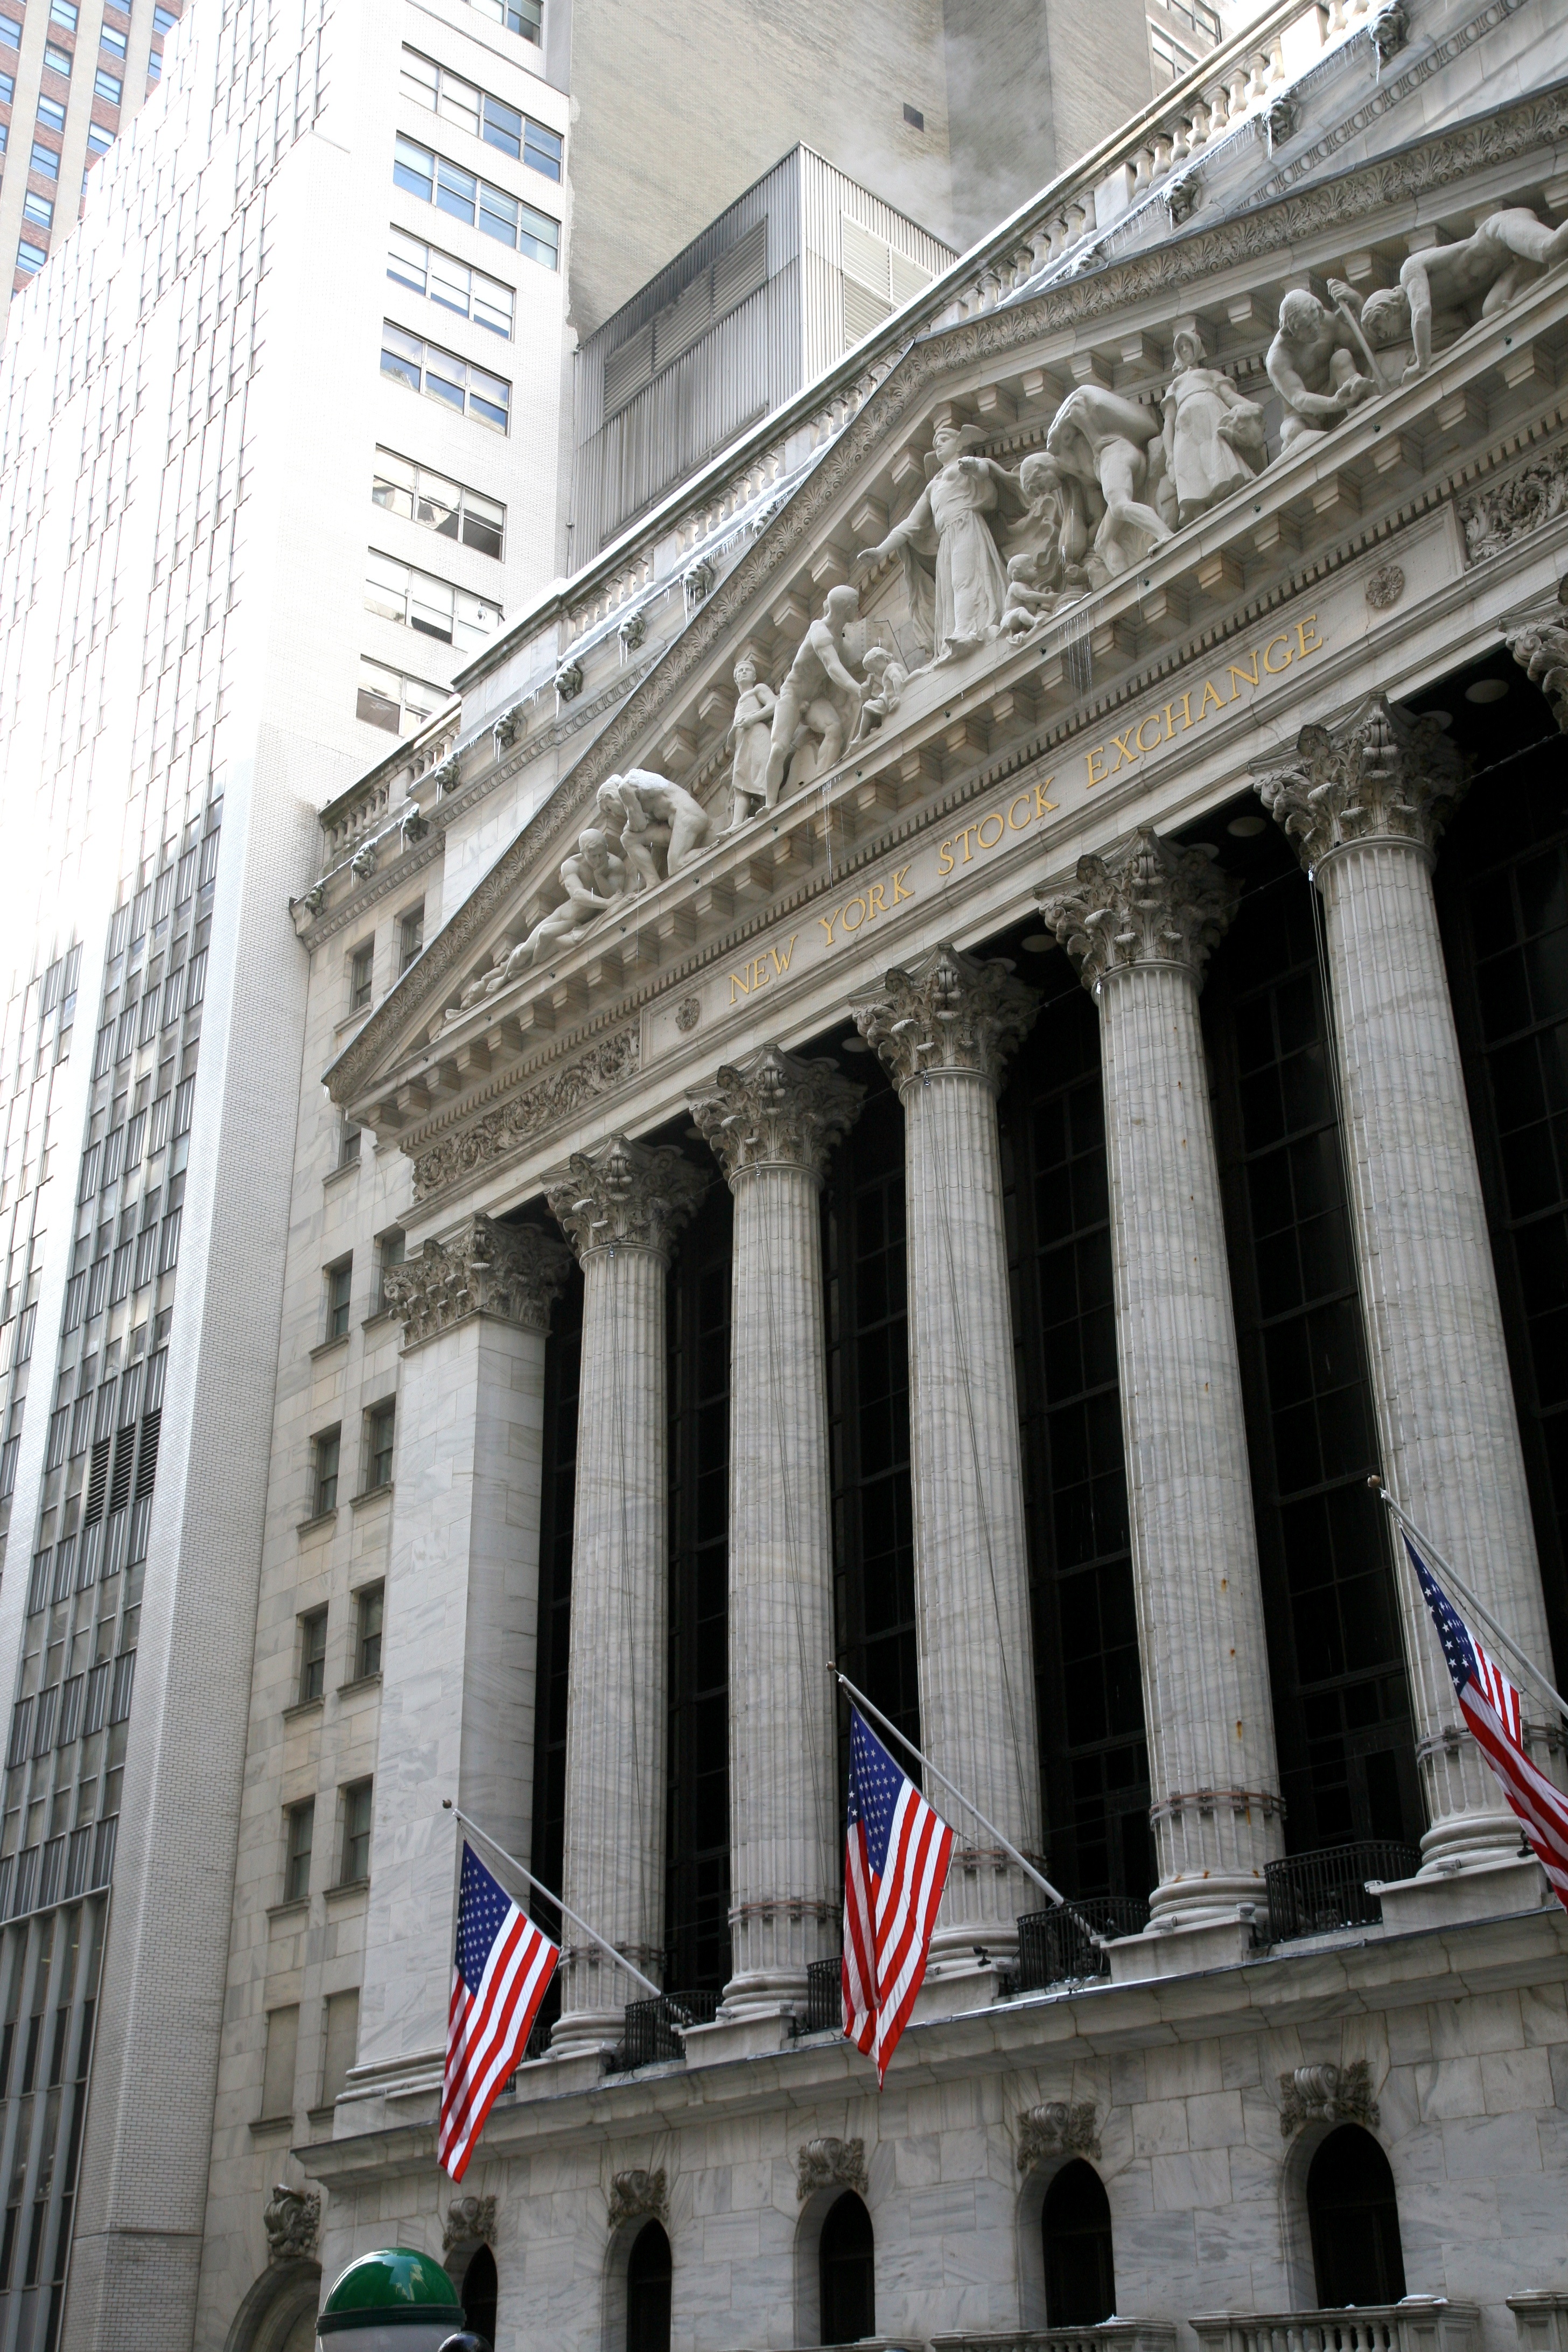
architecture, structure, manhattan, downtown, nyc, canon, landmark, facade, newyork, newyorkcity, ny, 5d, lowermanhattan, ef24105mmf4lisusm